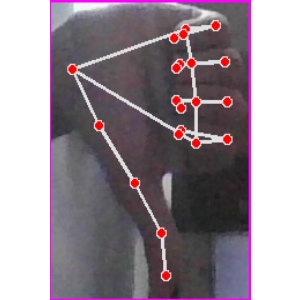
अक्षर: फ